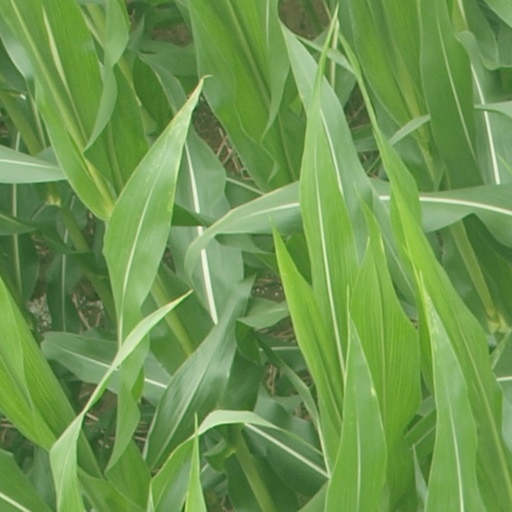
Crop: maize; corn